John Pascoe Fawkner

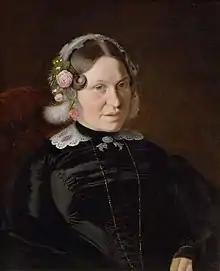
William Strutt. Eliza Fawkner 1801–1879. State Library Victoria, Melbourne, Australia. <a href="http%3A//handle.slv.vic.gov.au/10381/248325">H32027

John Pascoe Fawkner was born near Cripplegate London in 1792 to John Fawkner (a metal refiner) and his wife Hannah "née" Pascoe, whose parents were Cornish. As a 10-year-old, he accompanied his convict father, who had been sentenced to fourteen years gaol for receiving stolen goods, being transported on HMS "Calcutta", alongside his mother and younger sister Elizabeth, as part of a two ship fleet to establish a new British colony in Bass Strait in 1803. His reminiscences describe the time leading up to departure, the voyage and their arrival at Sullivan Bay, near modern-day Sorrento, the day before Fawkner turned 11. For several months the colony struggled to survive. There were some 27 convict escape attempts, including that of William Buckley: